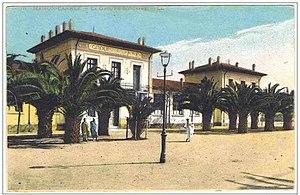
Groupe scolaire de Maison-Carrée, v.1905
El-Harrach est une localité dans la banlieue d'Alger en Algérie. Simple lieu-dit sur la route d'Alger jusqu'au milieu du XIXᵉ siècle, cette localité devient la 12ᵉ ville d'Algérie au début des années 1950, avant d'être absorbée par la ville d'Alger à laquelle elle est rattachée administrativement en 1959 en tant qu'arrondissement. Le territoire historique d'El-Harrach est aujourd'hui partagé entre plusieurs communes de la wilaya d'Alger et certains de ses faubourgs constituent encore certains des quartiers les plus populaires et populeux de la capitale algérienne.